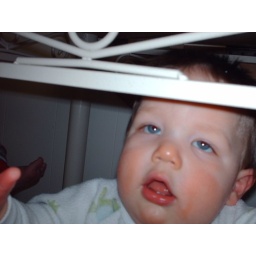
Harry hanging out under the kitchen table